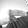
ASL letter: H